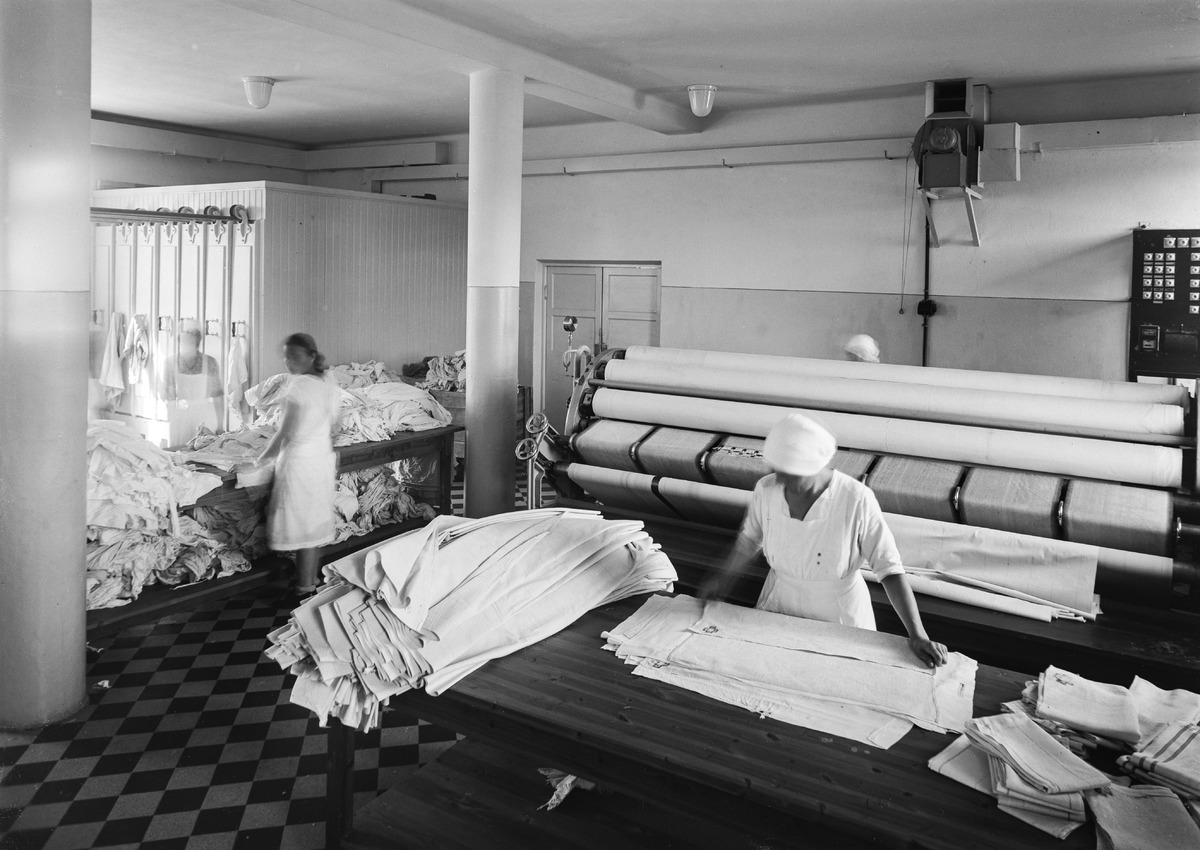
Oulun kaupungin keskuspesulan koneistoa ja pesijöitä
Machinery and washers at Oulu's central launderette
sisällön kuvaus: Oulun kunnalliskodin alueella sijaitsevan Oulun kaupungin keskuspesulan koneistoa ja pesijöitä työssään 22.8.1931. content description: Machinery and washers at Oulu's central launderette situated in the area of Oulu old people's home on August 22, 1931.
Vuosi: 1931
Paikka: Suomi, Oulu, Suomi, Pohjois-Pohjanmaa, Oulu
Aiheet: sisäkuva; vanhainkodit; kunnalliskodit; pesulat; koneet; machines; launderette; laundry; old people's homes